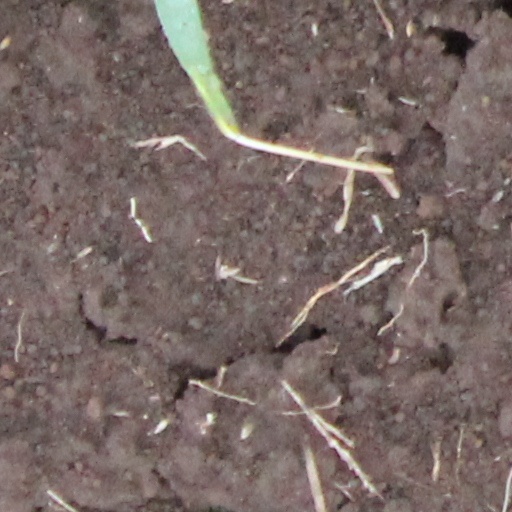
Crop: wheat